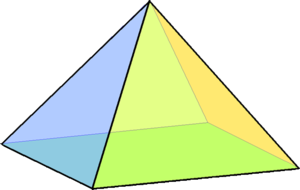
Une pyramide à n côtés est un polyèdre formé en reliant une base polygonale de n côtés à un point, appelé l'apex, par n faces triangulaires. En d'autres termes, c'est un solide conique avec une base polygonale.